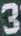
Number: 3